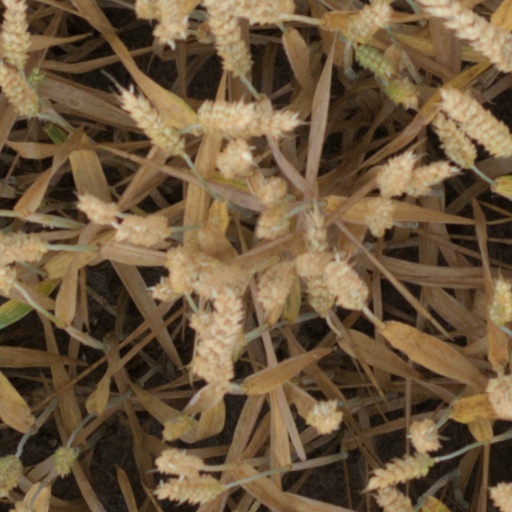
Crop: wheat